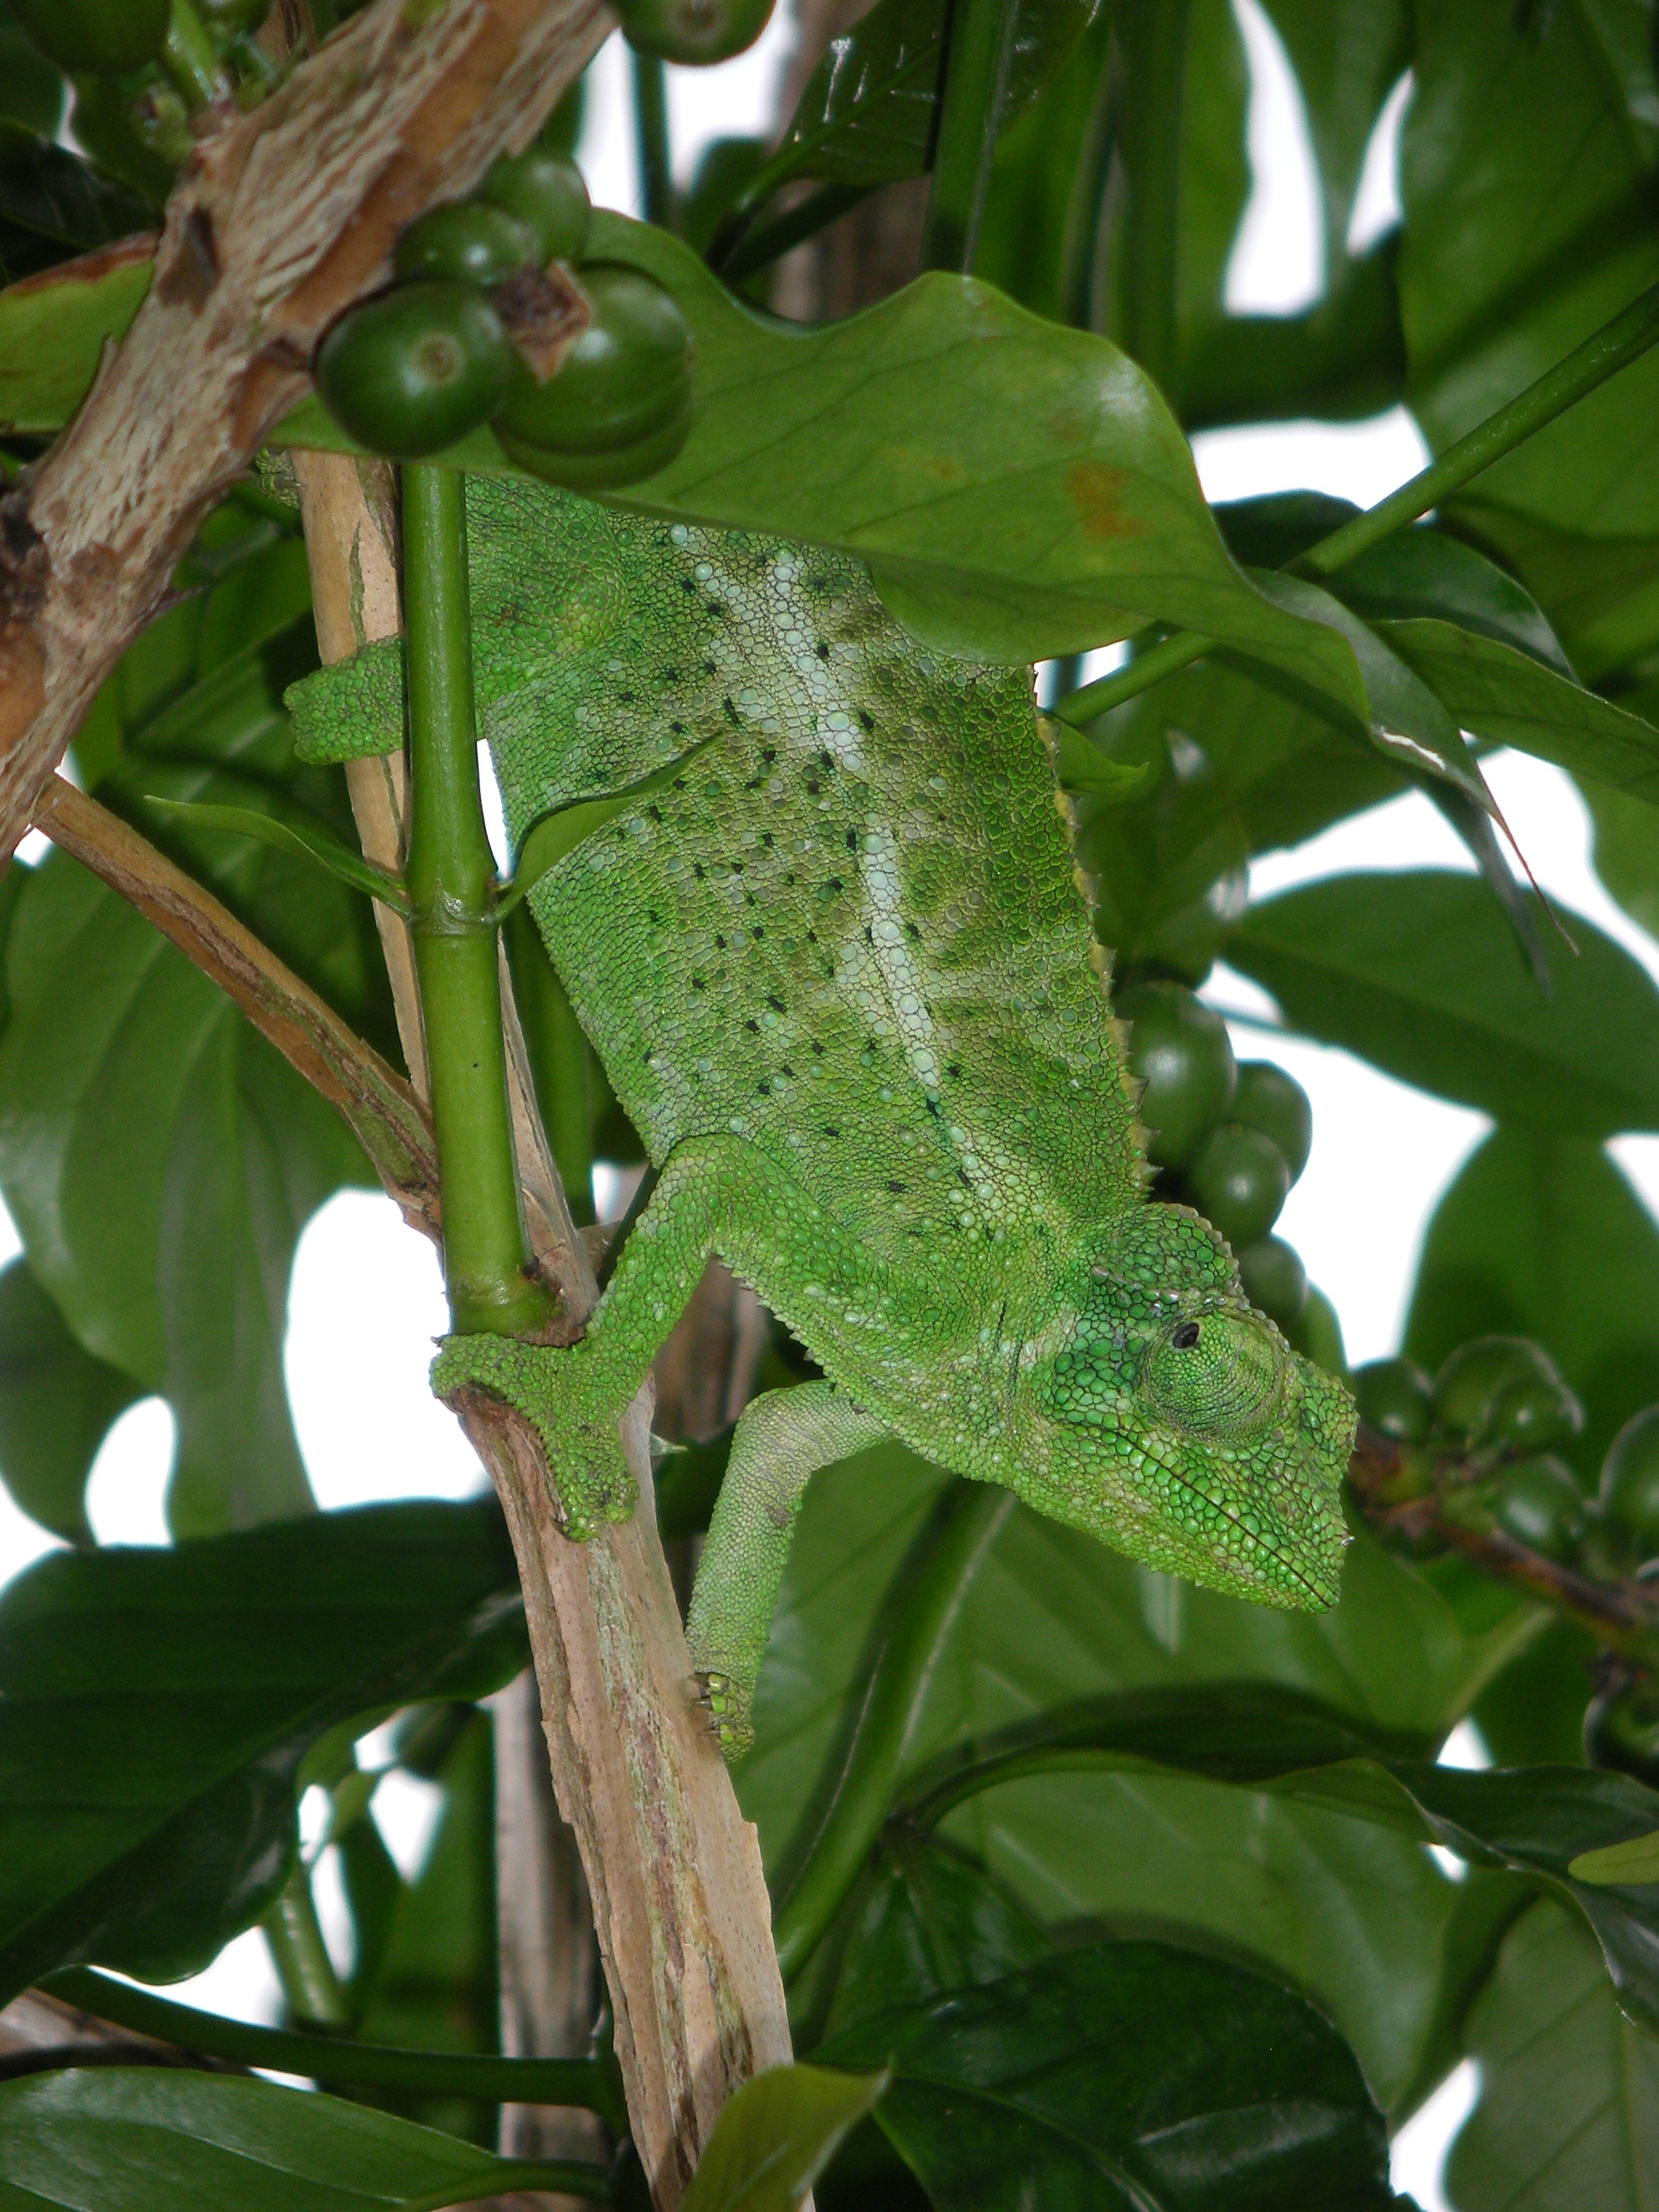
nature, plant, leaf, flower, wildlife, food, green, jungle, produce, tropical, insect, botany, reptile, hawaii, lizard, chameleon, rainforest, flowering plant, land plant